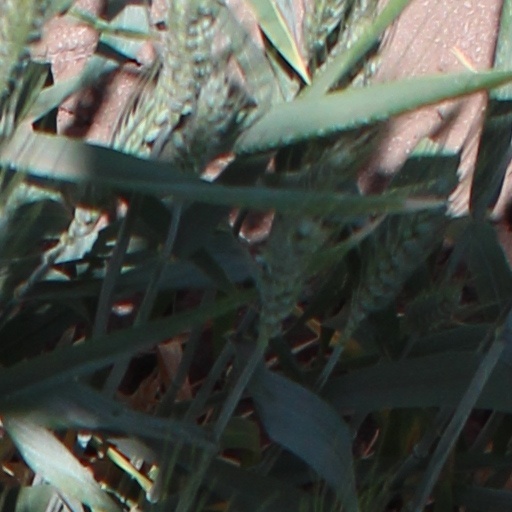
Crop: wheat